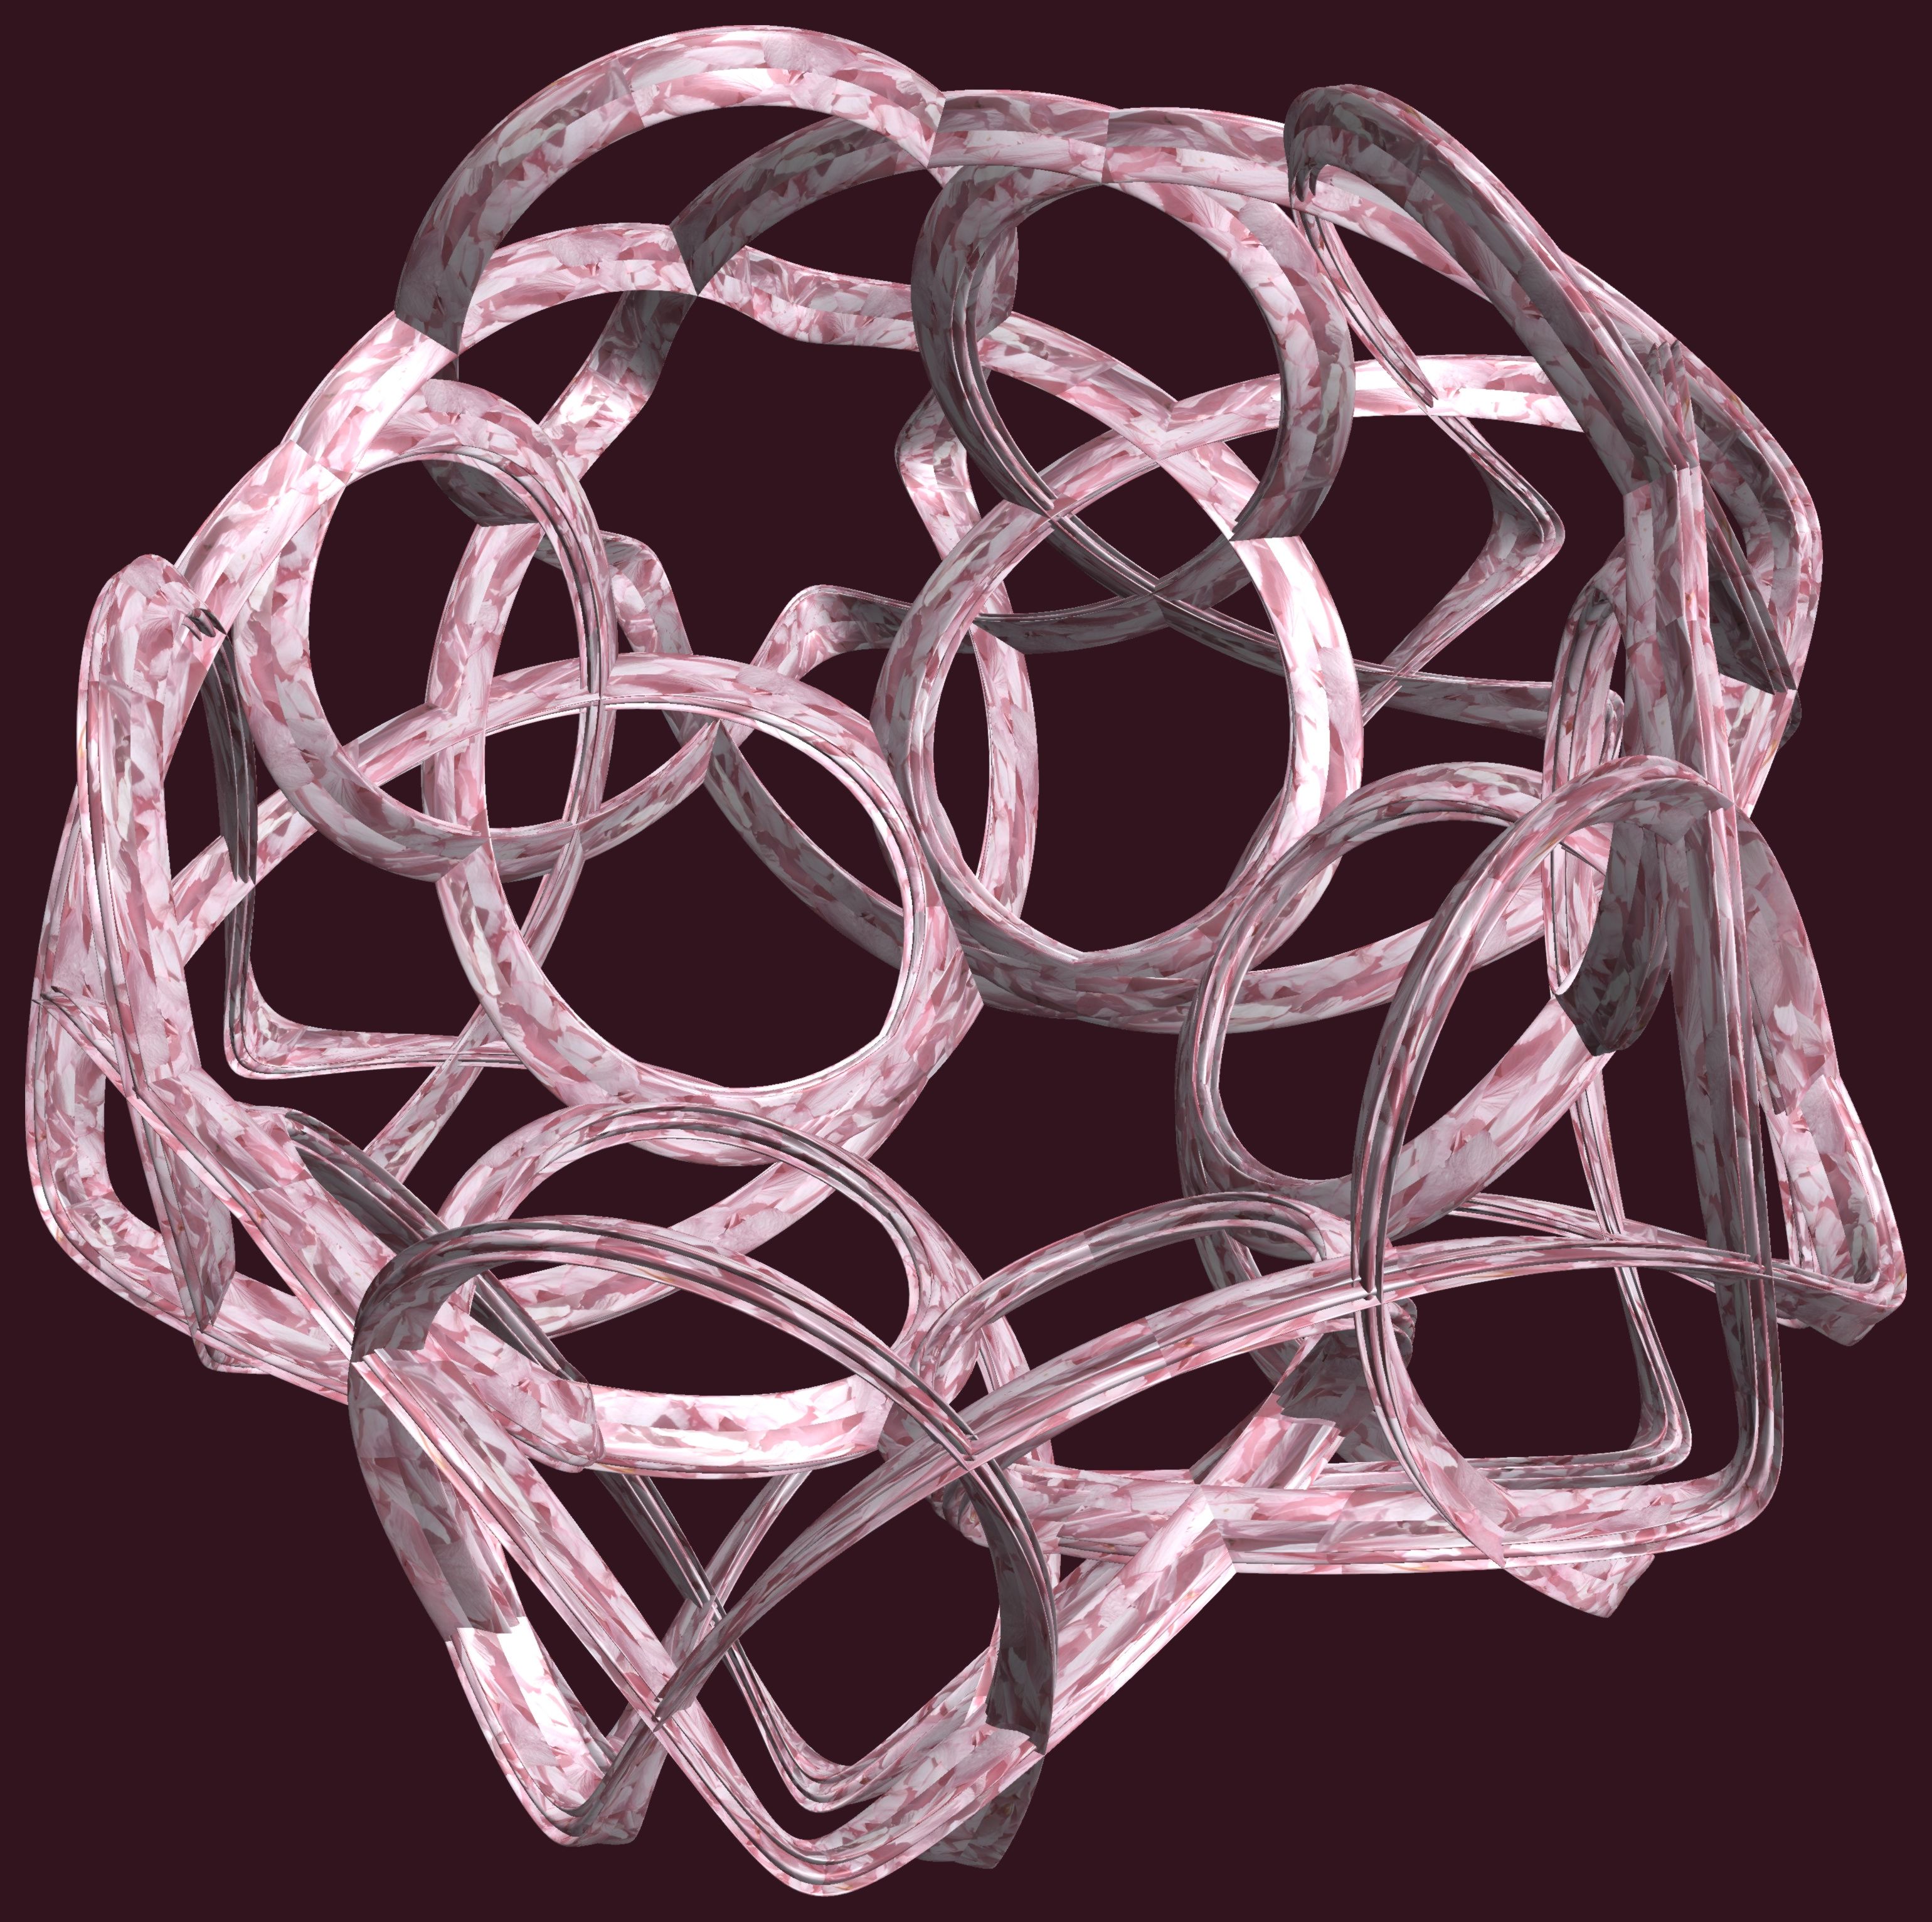
structure, texture, petal, pattern, lighting, circle, jewellery, figure, design, symmetry, light fixture, 3d, graphic, chandelier, crystal, torus, mathematica, cg, parametricplot3d, code, program, algorithm, abstruct, mapping, lissajous, fashion accessory